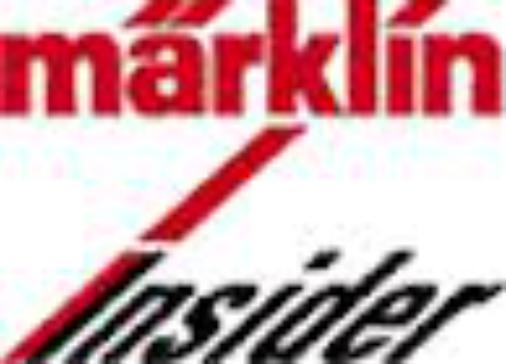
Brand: marklin
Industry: Leisure